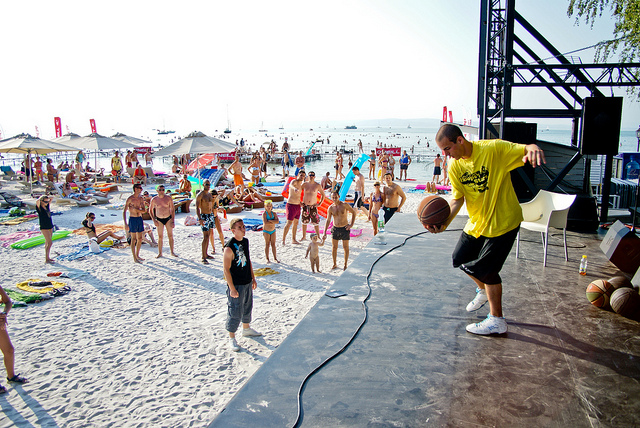
trên bãi biển  một người đàn ông đang đứng cầm quả bóng rổ trên tay